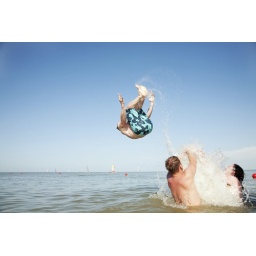
Man jumping in water